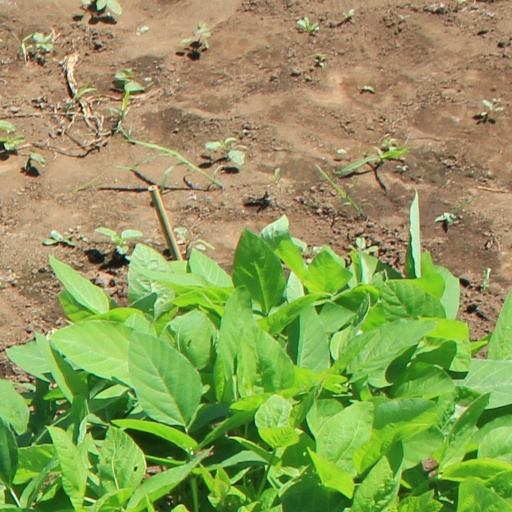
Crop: soybean